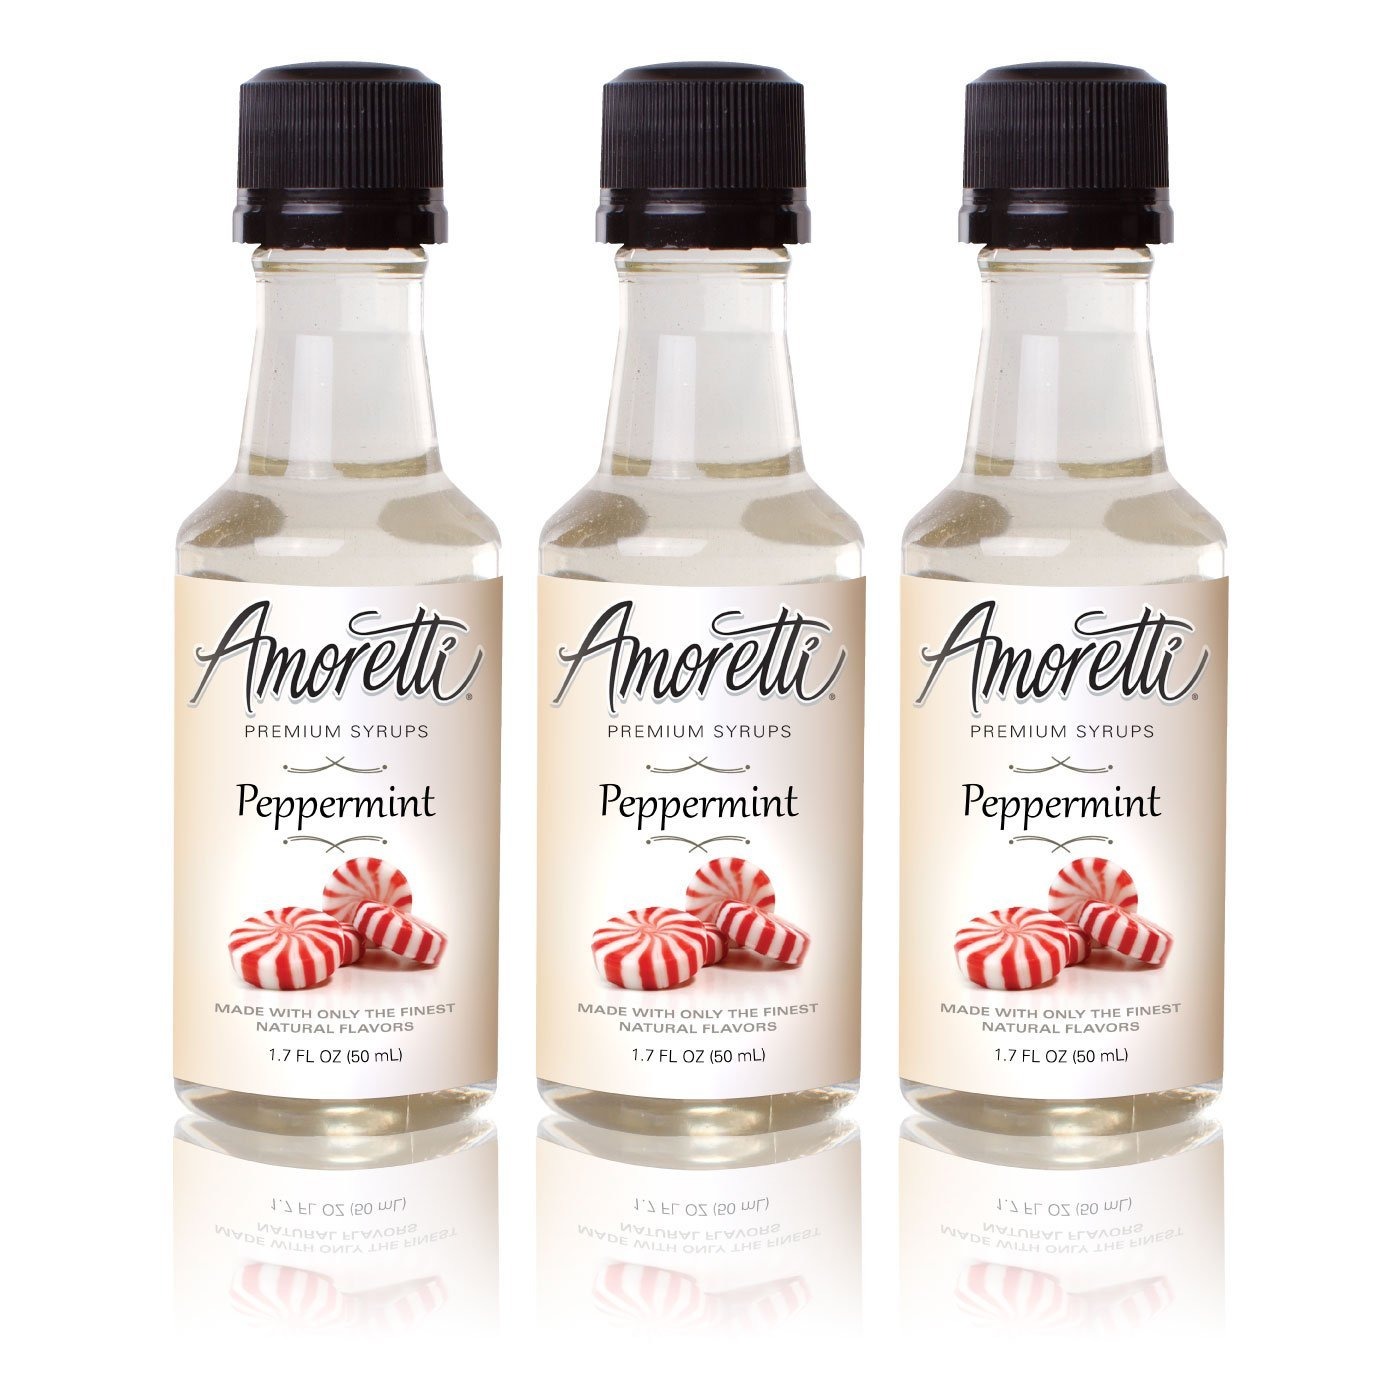
Item Name: Amoretti Premium Peppermint Syrups 50ml 3 Pack, 1.7 Fl Oz (Pack of 3)
Bullet Point 1: Ideal for coffee, tea, soda, seltzer, iced tea, cocktails, etc
Bullet Point 2: Made with natural flavor
Bullet Point 3: Proudly made in Southern California
Bullet Point 4: 3.5 servings per 50ml bottle
Bullet Point 5: 50ml bottles are PERFECT for gifts and travel
Value: 5.1
Unit: fl oz

Price: 19.99